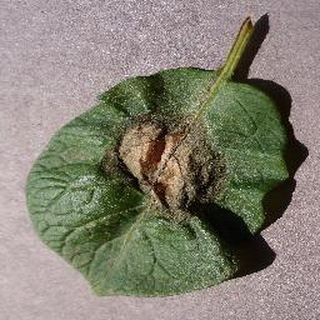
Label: potato_late_blight